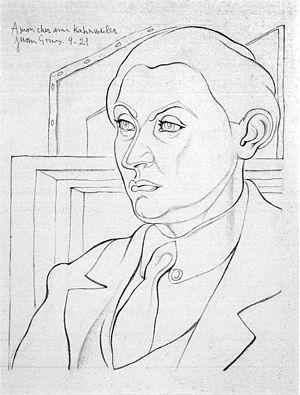
Daniel-Henry Kahnweiler, né le 25 juin 1884 à Mannheim en Allemagne et mort le 11 janvier 1979 à Paris, est un écrivain, collectionneur et marchand d'art allemand, naturalisé français en 1937, promoteur du mouvement cubiste dans les années 1910 et 1920.